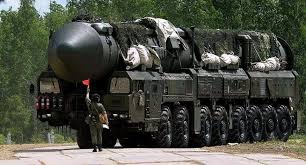
Label: Air Defense